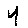
Label: 4